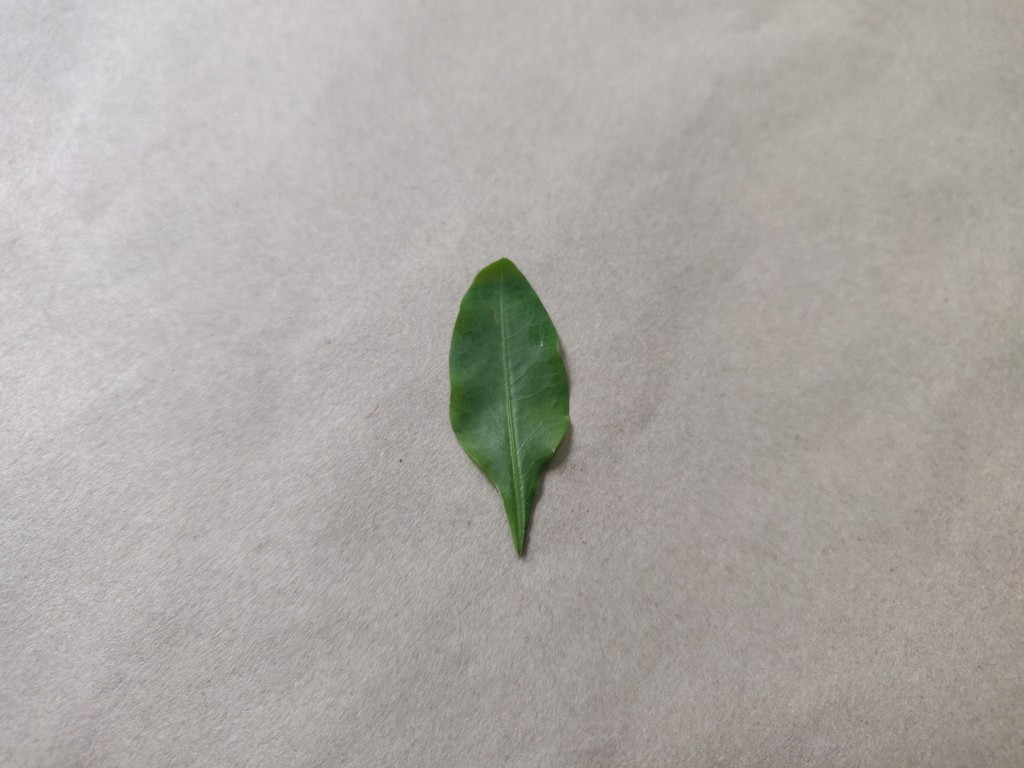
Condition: Healthy
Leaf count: single
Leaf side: front